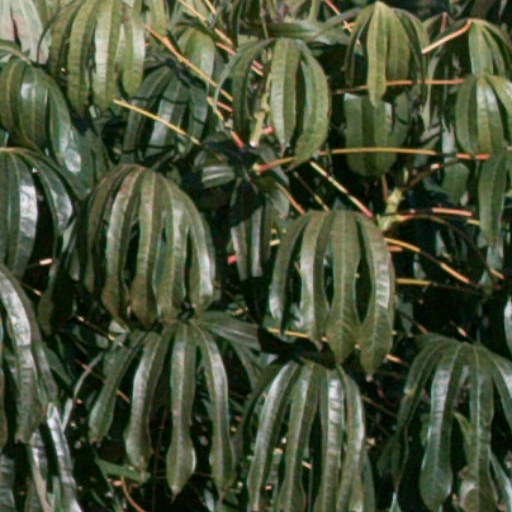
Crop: cassava